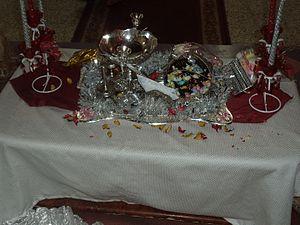
Le mariage en Algérie est un contrat consensuel passé entre un homme et une femme conforme à la loi algérienne, fondée sur le rite musulman. Le mariage comporte deux cérémonies : une civile devant l'officier d'état civil à la mairie, devant le cadi ou devant notaire et une traditionnelle et religieuse.